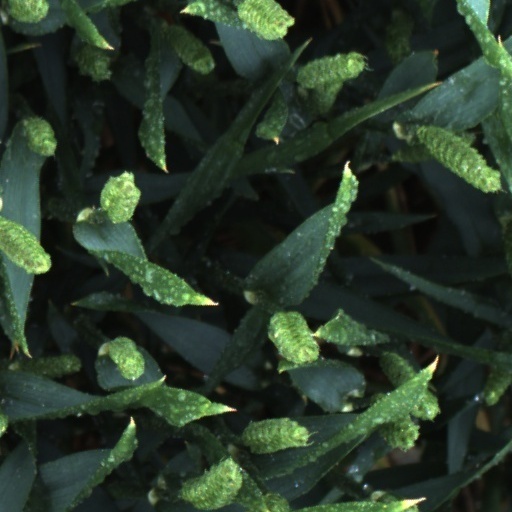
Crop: wheat